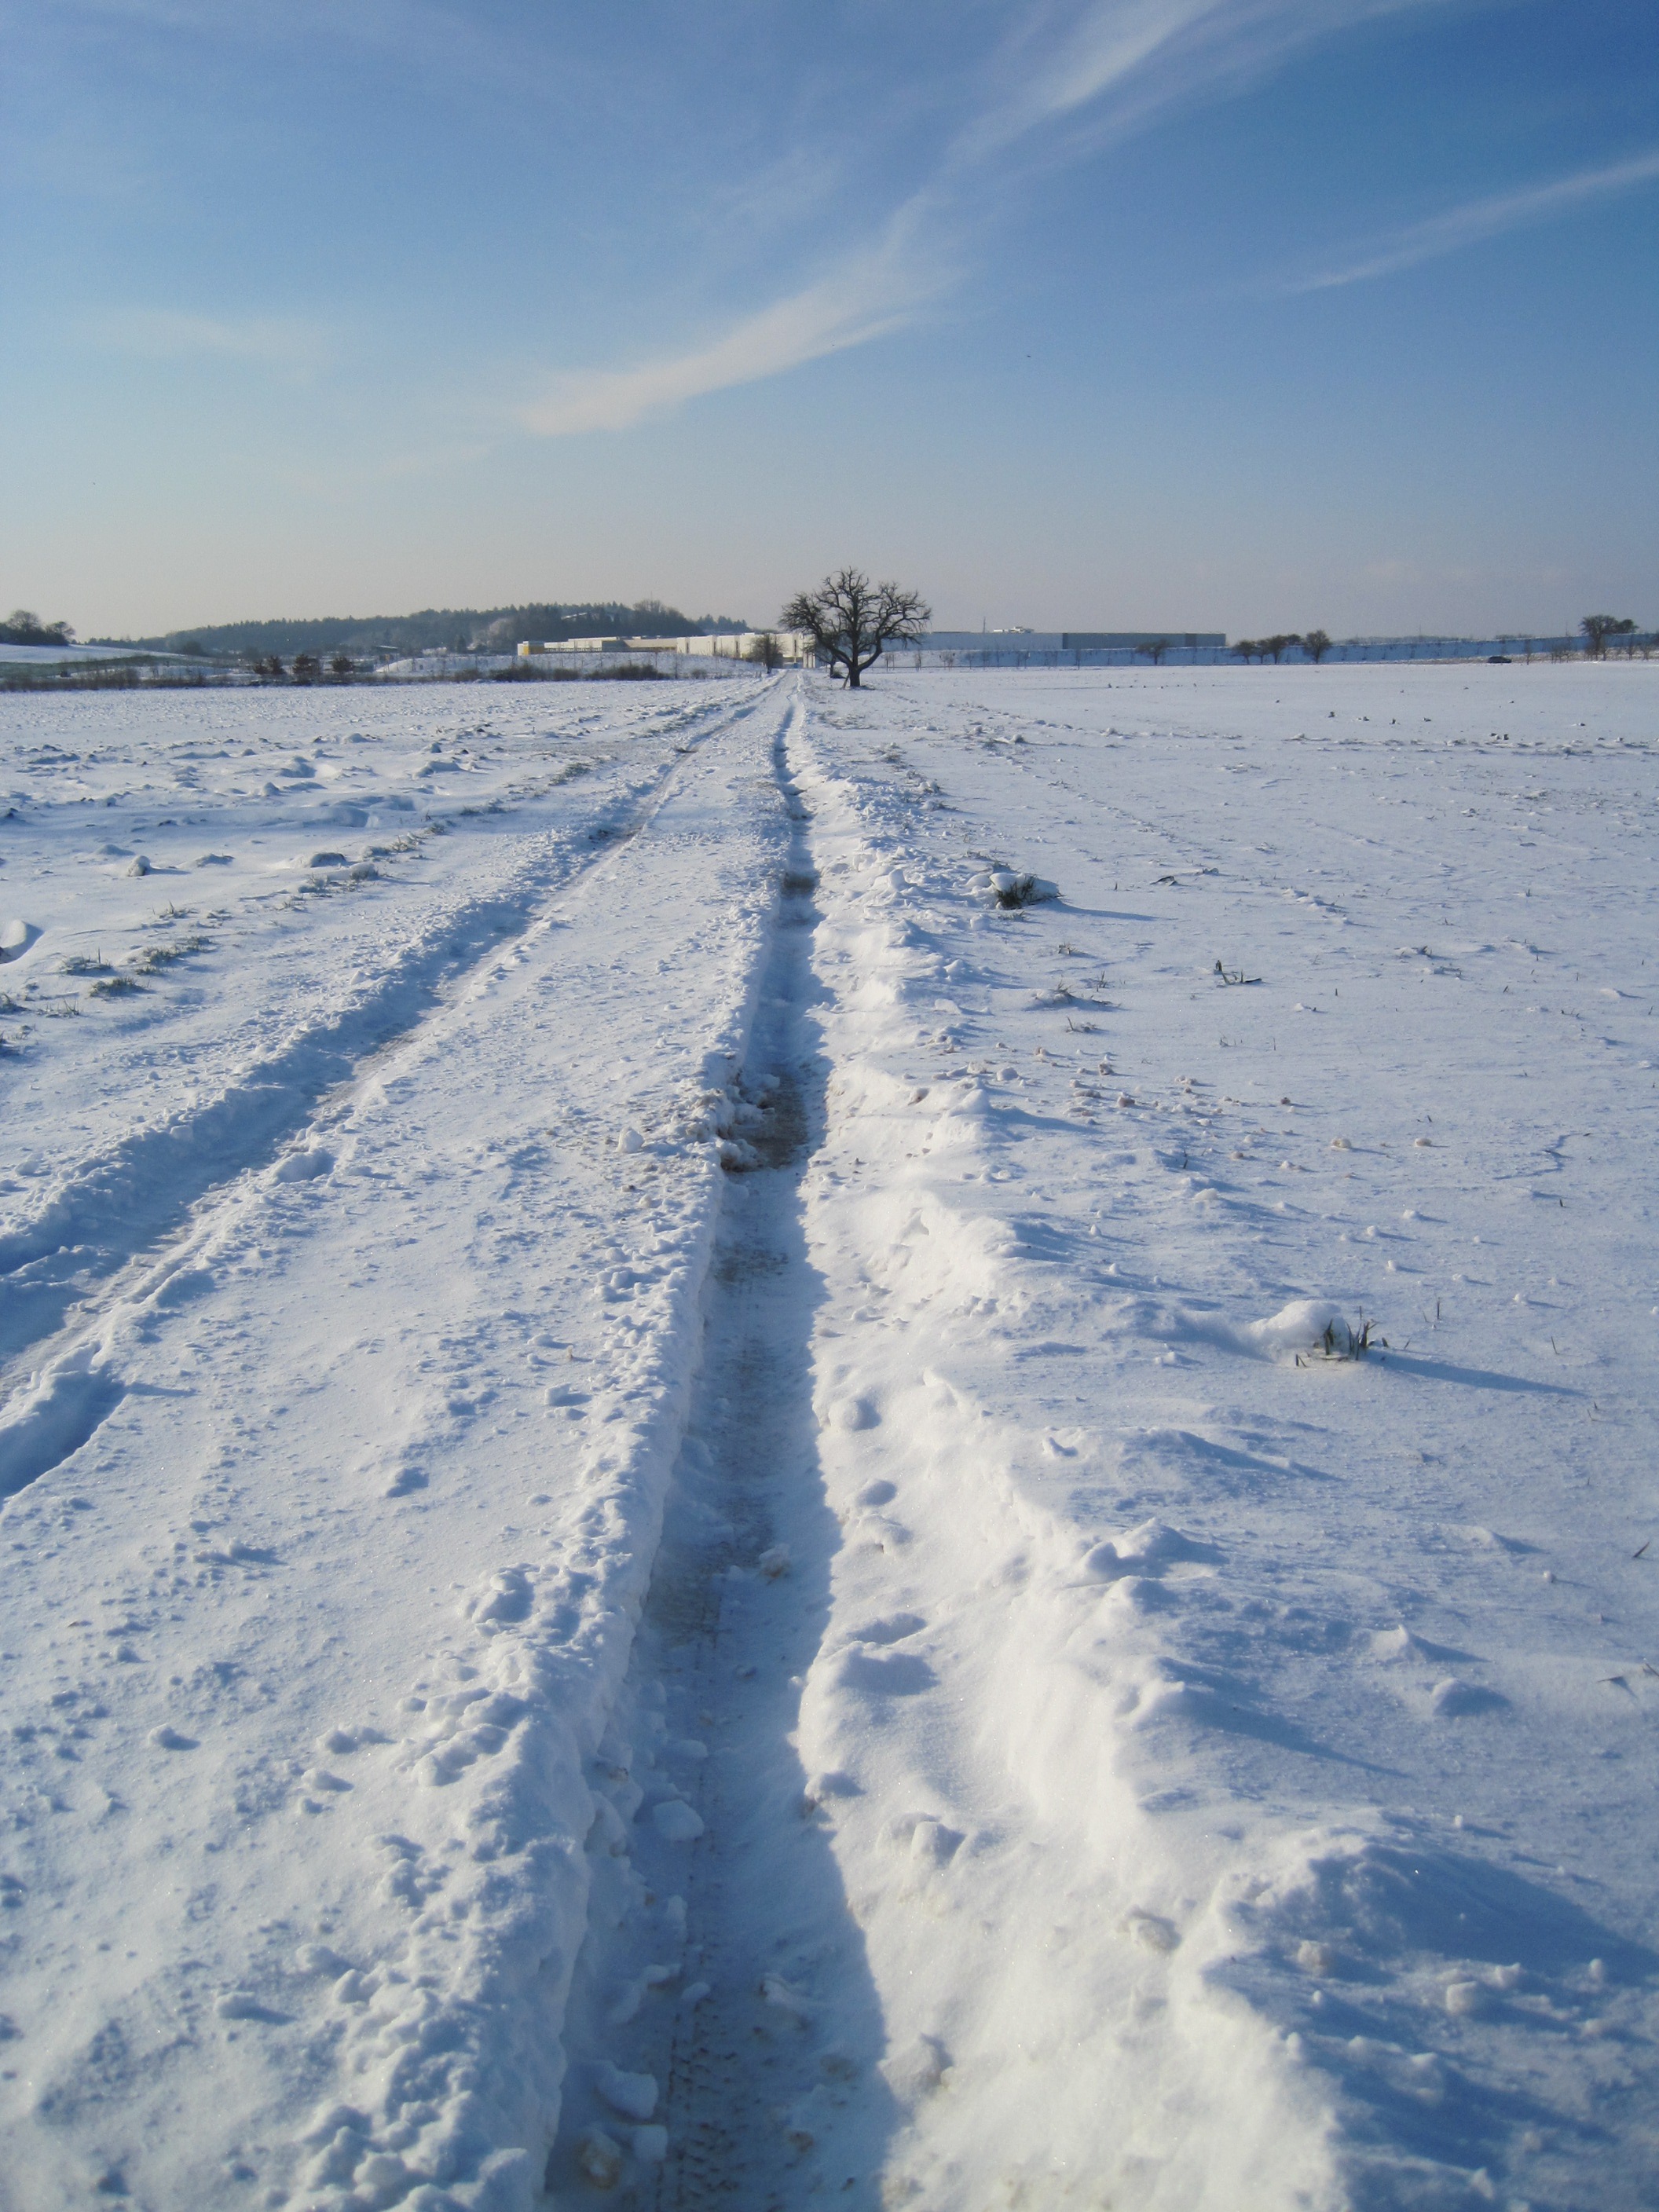
landscape, sea, tree, water, ocean, horizon, snow, winter, cloud, sky, ice, arctic, winter dream, wintry, tundra, freezing